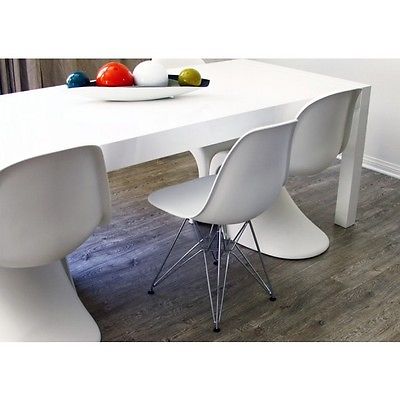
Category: chair